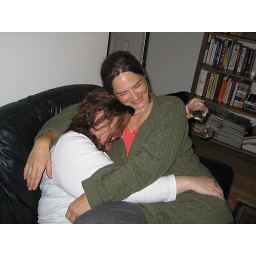
on the sofa in my house in cambridge